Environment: real
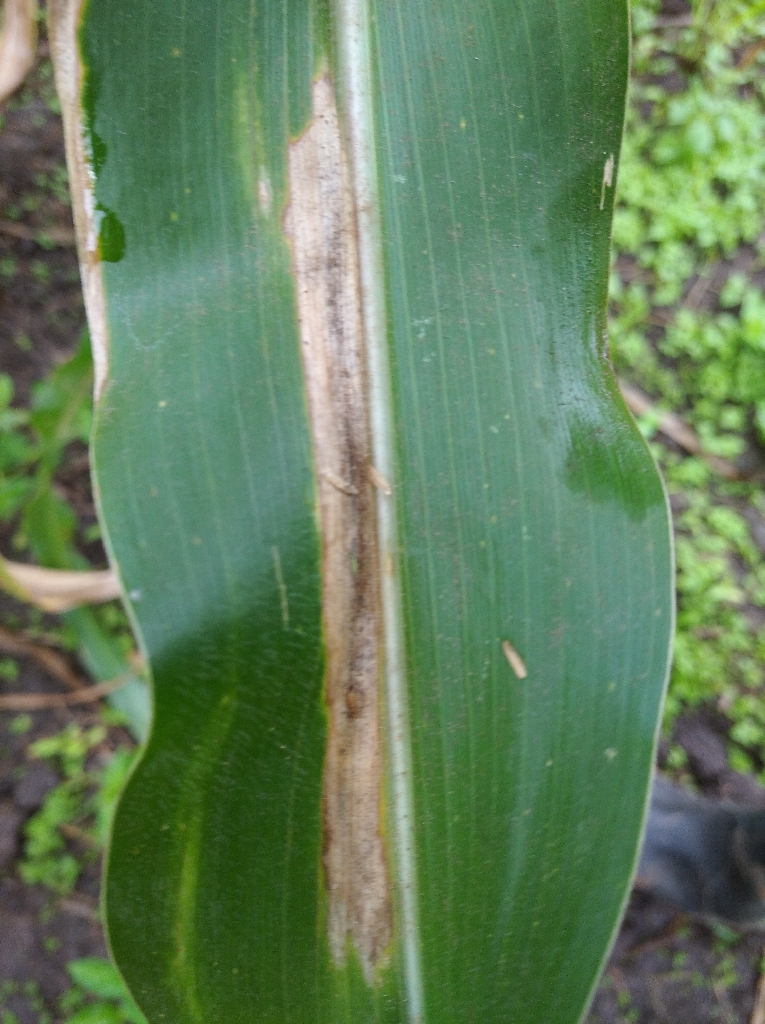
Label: northern_corn_leaf_blight